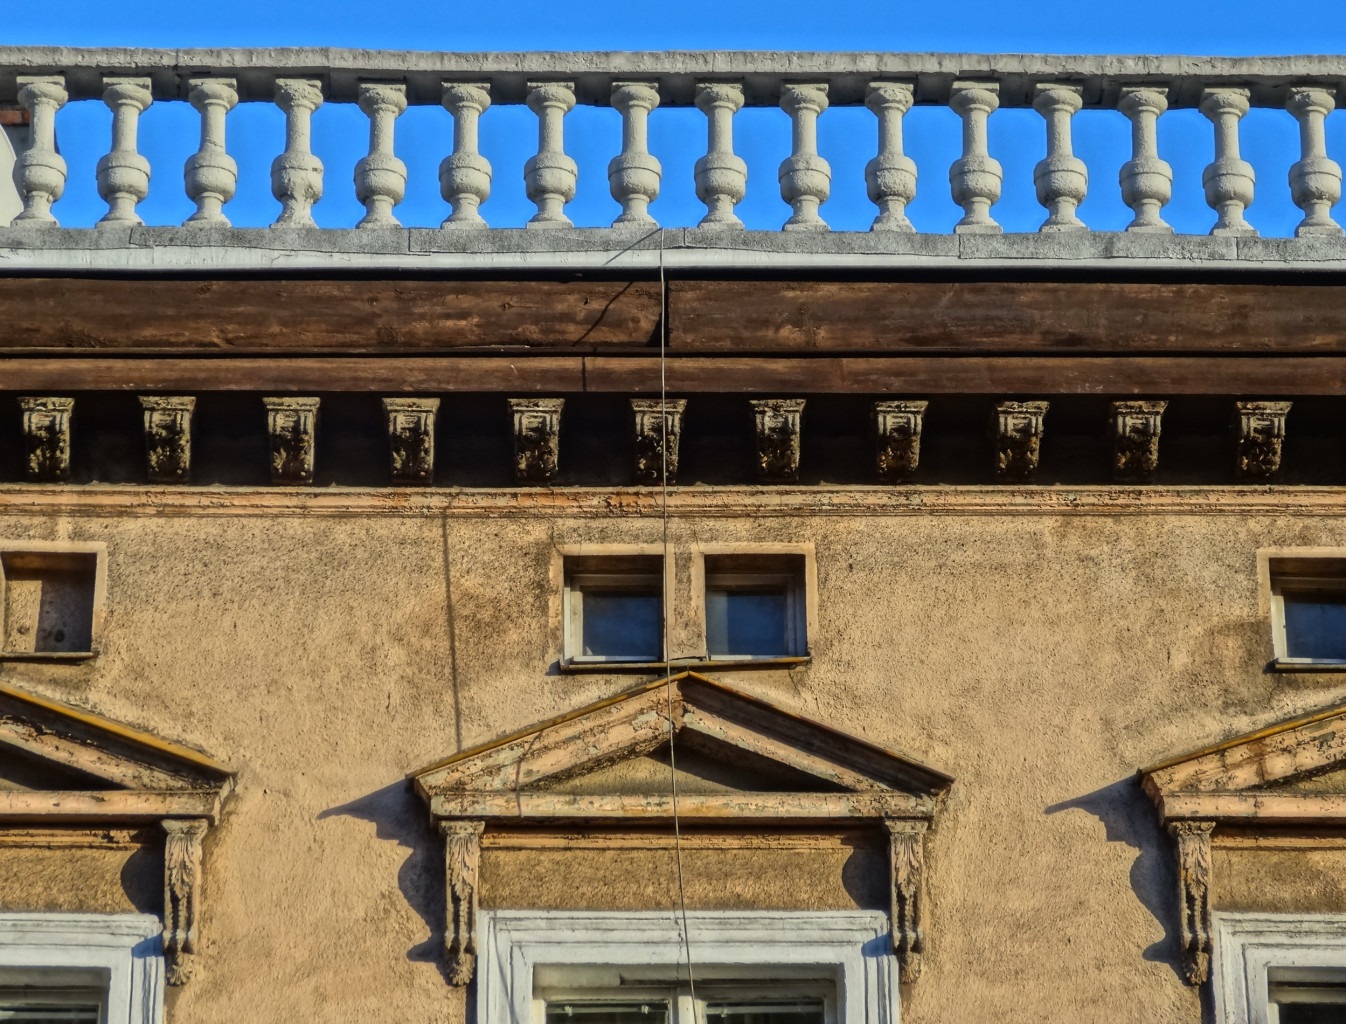
architecture, house, window, roof, building, wall, landmark, facade, blue, exterior, attic, urban area, ancient history, bydgoszcz